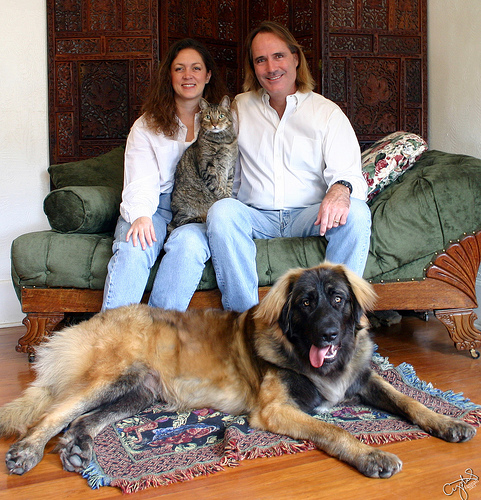
Animal: dog
Breed: leonberger